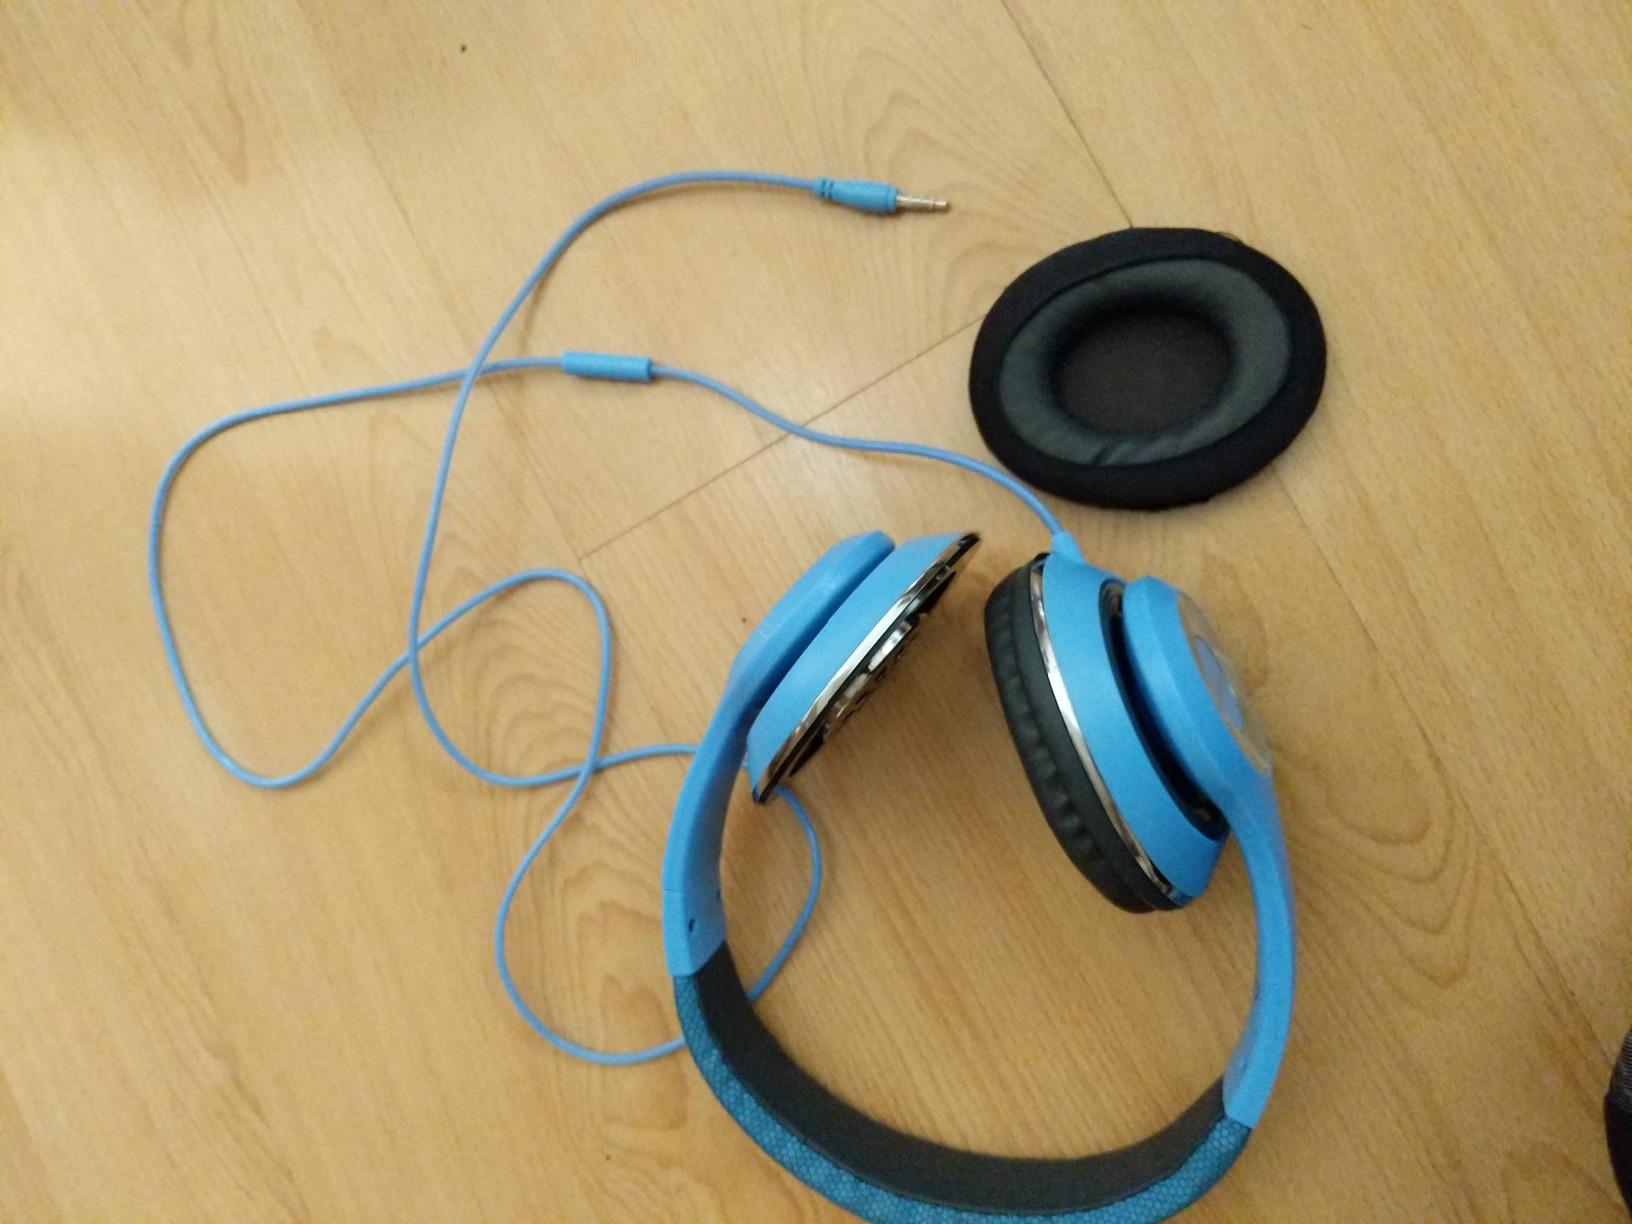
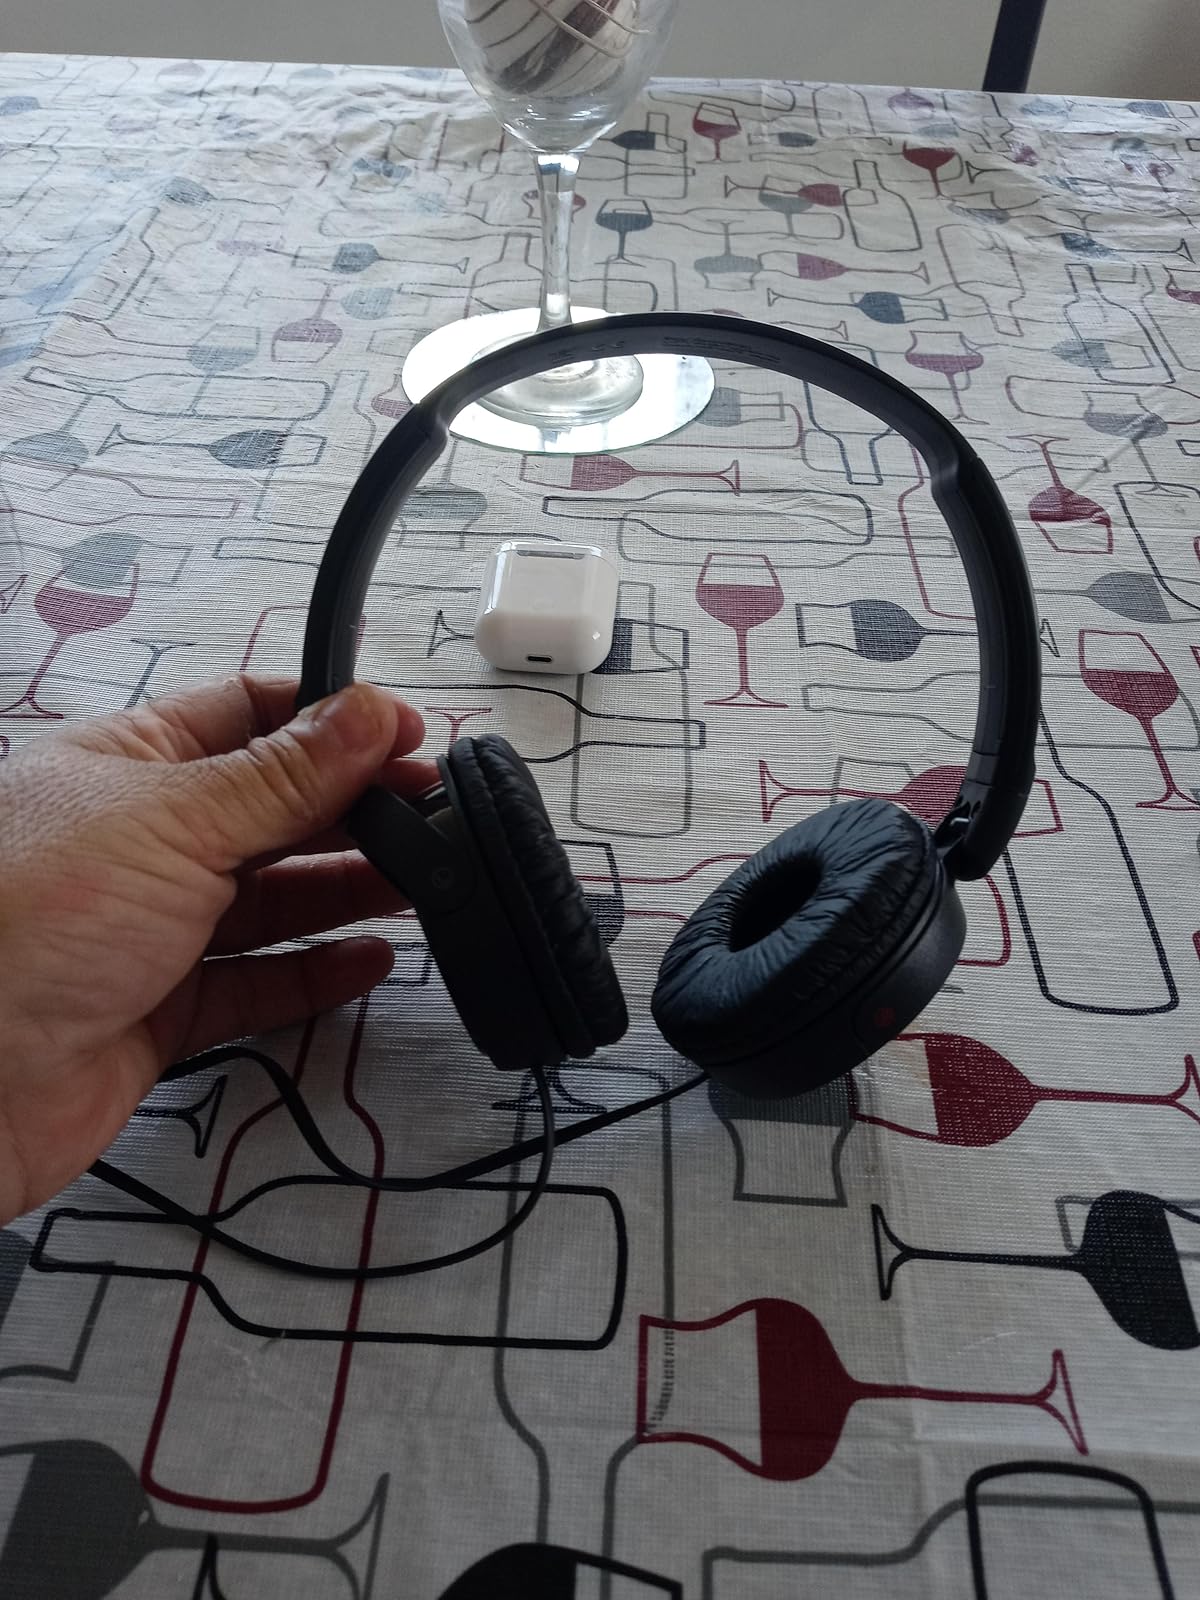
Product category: headphones
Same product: no